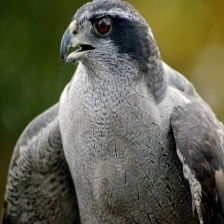
Species: NORTHERN GOSHAWK
Scientific name: ACCIPITER GENTILIS